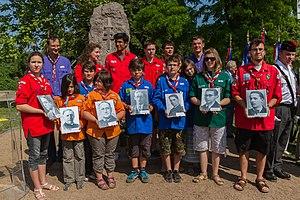
Un groupe de Scouts et guides de France rend hommage aux six fusillés du Front de la jeunesse alsacienne à Strasbourg le 15 juillet 2013.
Le Front de la Jeunesse Alsacienne (FJA) ou Front de la Jeunesse d'Alsace est un groupe de résistants, de la Seconde Guerre mondiale, composé initialement d'étudiants catholiques. Il est créé en juin 1941 par Alphonse Adam et Robert Kieffer. Il est démantelé par les Allemands en septembre 1942. Il a, entre autres, lutté contre l'incorporation de force des Alsaciens dans la Wehrmacht en incitant les conscrits à refuser l'engagement et à fuir l'Alsace annexée de fait en 1940. Il est le seul mouvement à avoir diffusé des tracts à ce sujet.